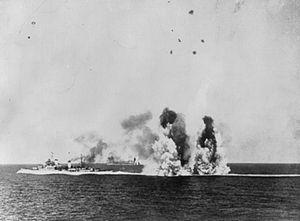
La dénomination de croiseur lourd est communément employée à partir de 1930 et jusqu'à la fin de la Seconde Guerre mondiale pour désigner un croiseur, c'est-à-dire un navire principalement armé de canons, d'un déplacement supérieur à 1 850 tonnes, et inférieur à 10 000 tonnes conformément au traité de Washington et dont l'artillerie principale avait un calibre supérieur à 155 mm, et au plus égal à 203 mm, conformément au traité naval de Londres. Si la distinction entre croiseur lourd et croiseur léger a ainsi été claire pendant quelques années, l'apparition, après 1935, des « grands croiseurs légers », déplaçant 10 000 tonnes, et armés de dix à quinze canons de 152 ou 155 mm, tirant jusqu'à 8 à 10 coups par minute, avec des blindages de ceinture de plus de 100 mm, a sérieusement contribué à brouiller les catégories.